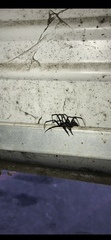
Species: Lactrodectus_hesperus